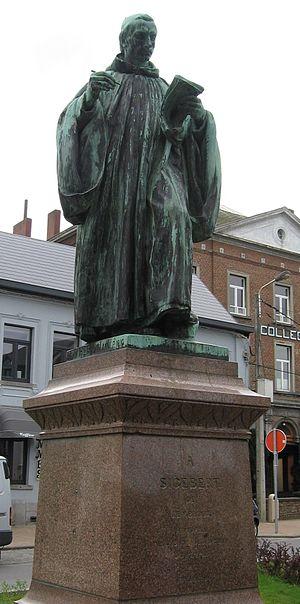
Sigebert de Gembloux, né vers 1030 et mort le 5 octobre 1112 à Gembloux, moine bénédictin, est un hagiographe, polémiste et chroniqueur gibelin.